British railway milk tank wagon

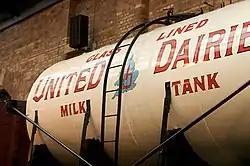
Preserved detail on a typical pre-World War II United Dairies three-axle Milk Tank Wagon at the National Railway Museum, based on an SR chassis

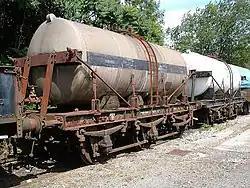
Preserved Milk Marketing Board three-axle Milk Tank Wagon at the East Somerset Railway, based on a GWR chassis

Each railway company applied its own logo and number to the chassis, while each dairy applied its own separate colouring, fleet number and labelling to the carried milk tank.